Atmasthananda

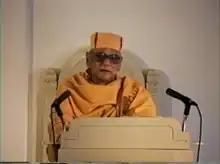
Swami Atmasthananda

Swami Atmasthananda (21 May 1919 – 18 June 2017) was an Indian Hindu monk, who was the 15th president of the Ramakrishna Math and the Ramakrishna Mission.